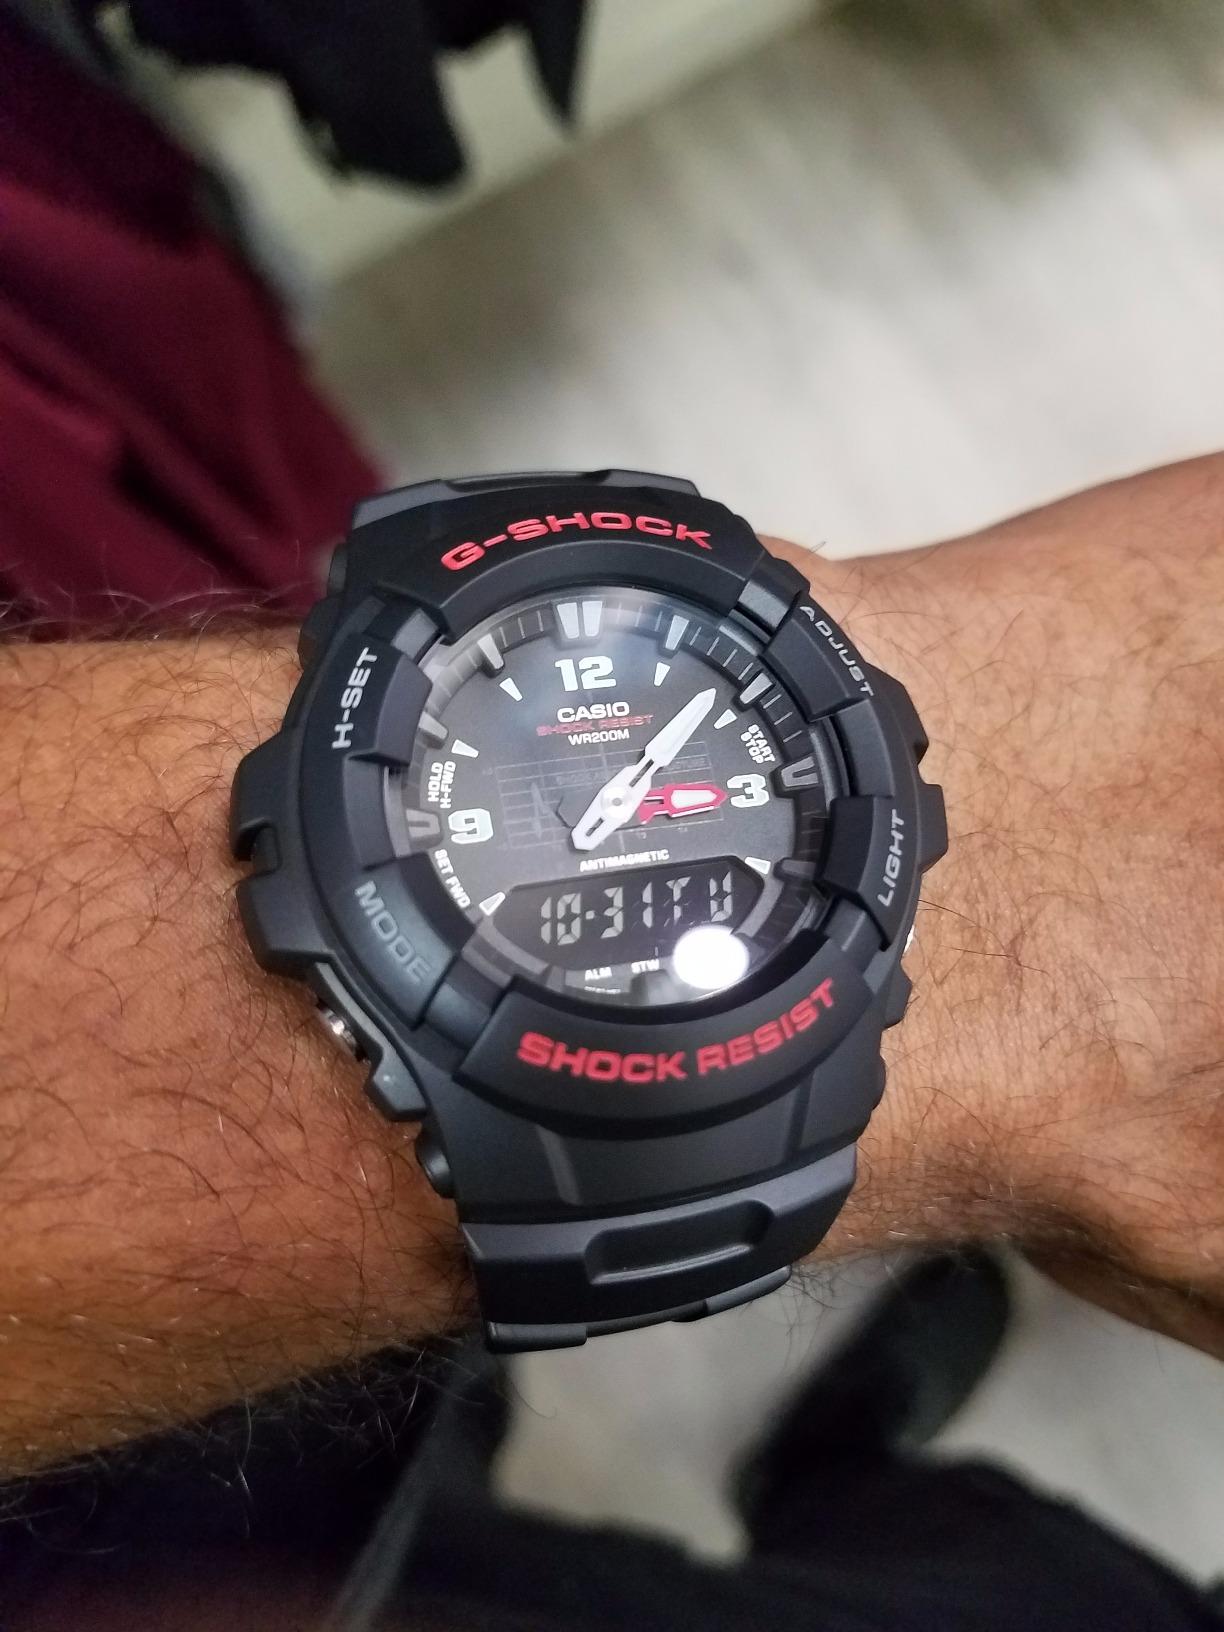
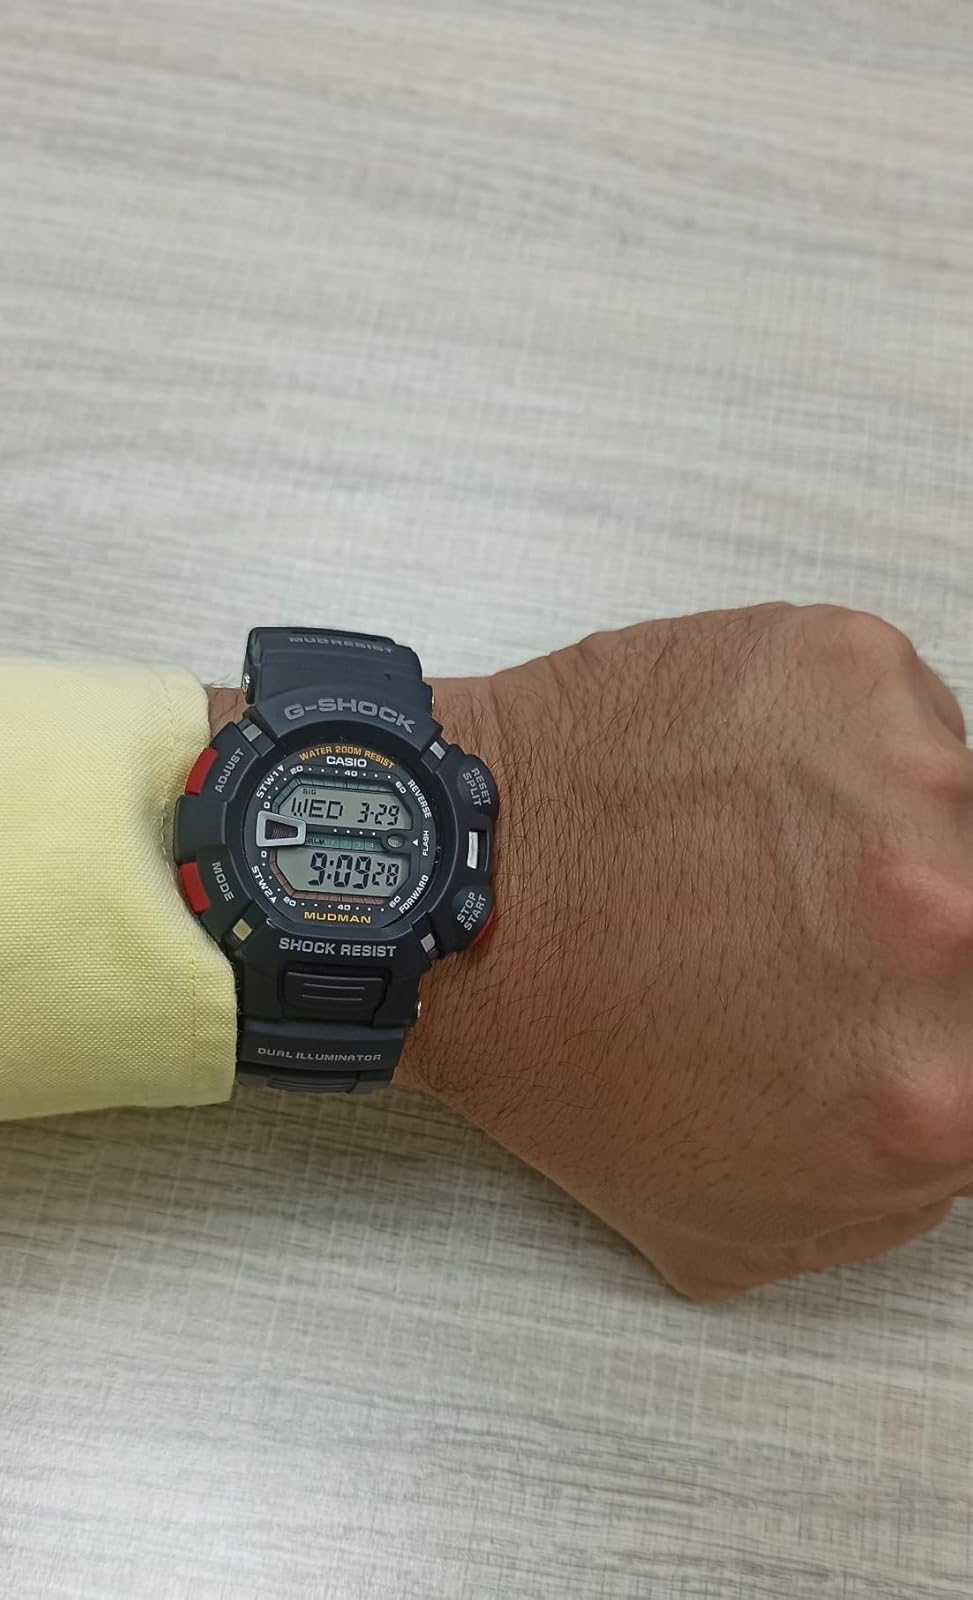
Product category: accessories_watch
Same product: no